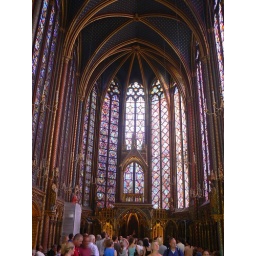
Stained glass windows in Saint Chappelle, Ile de la Cite, Paris, France